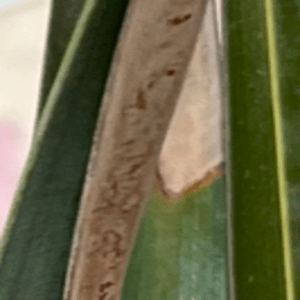
Label: Potassium Deficiency